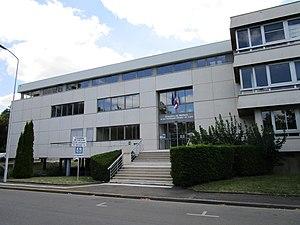
La Chambre de Métiers et de l'Artisanat d'Indre-et-Loire, dans le quartier des Fontaines à Tours.
En France, une chambre de métiers et de l'artisanat est une chambre consulaire chargée des questions intéressant l'artisanat. Ces chambres assurent, pour les artisans, les apprentis et les organisations professionnelles de l'artisanat, une mission de formation, de conseil, d'immatriculation des entreprises et de représentation auprès des pouvoirs publics.